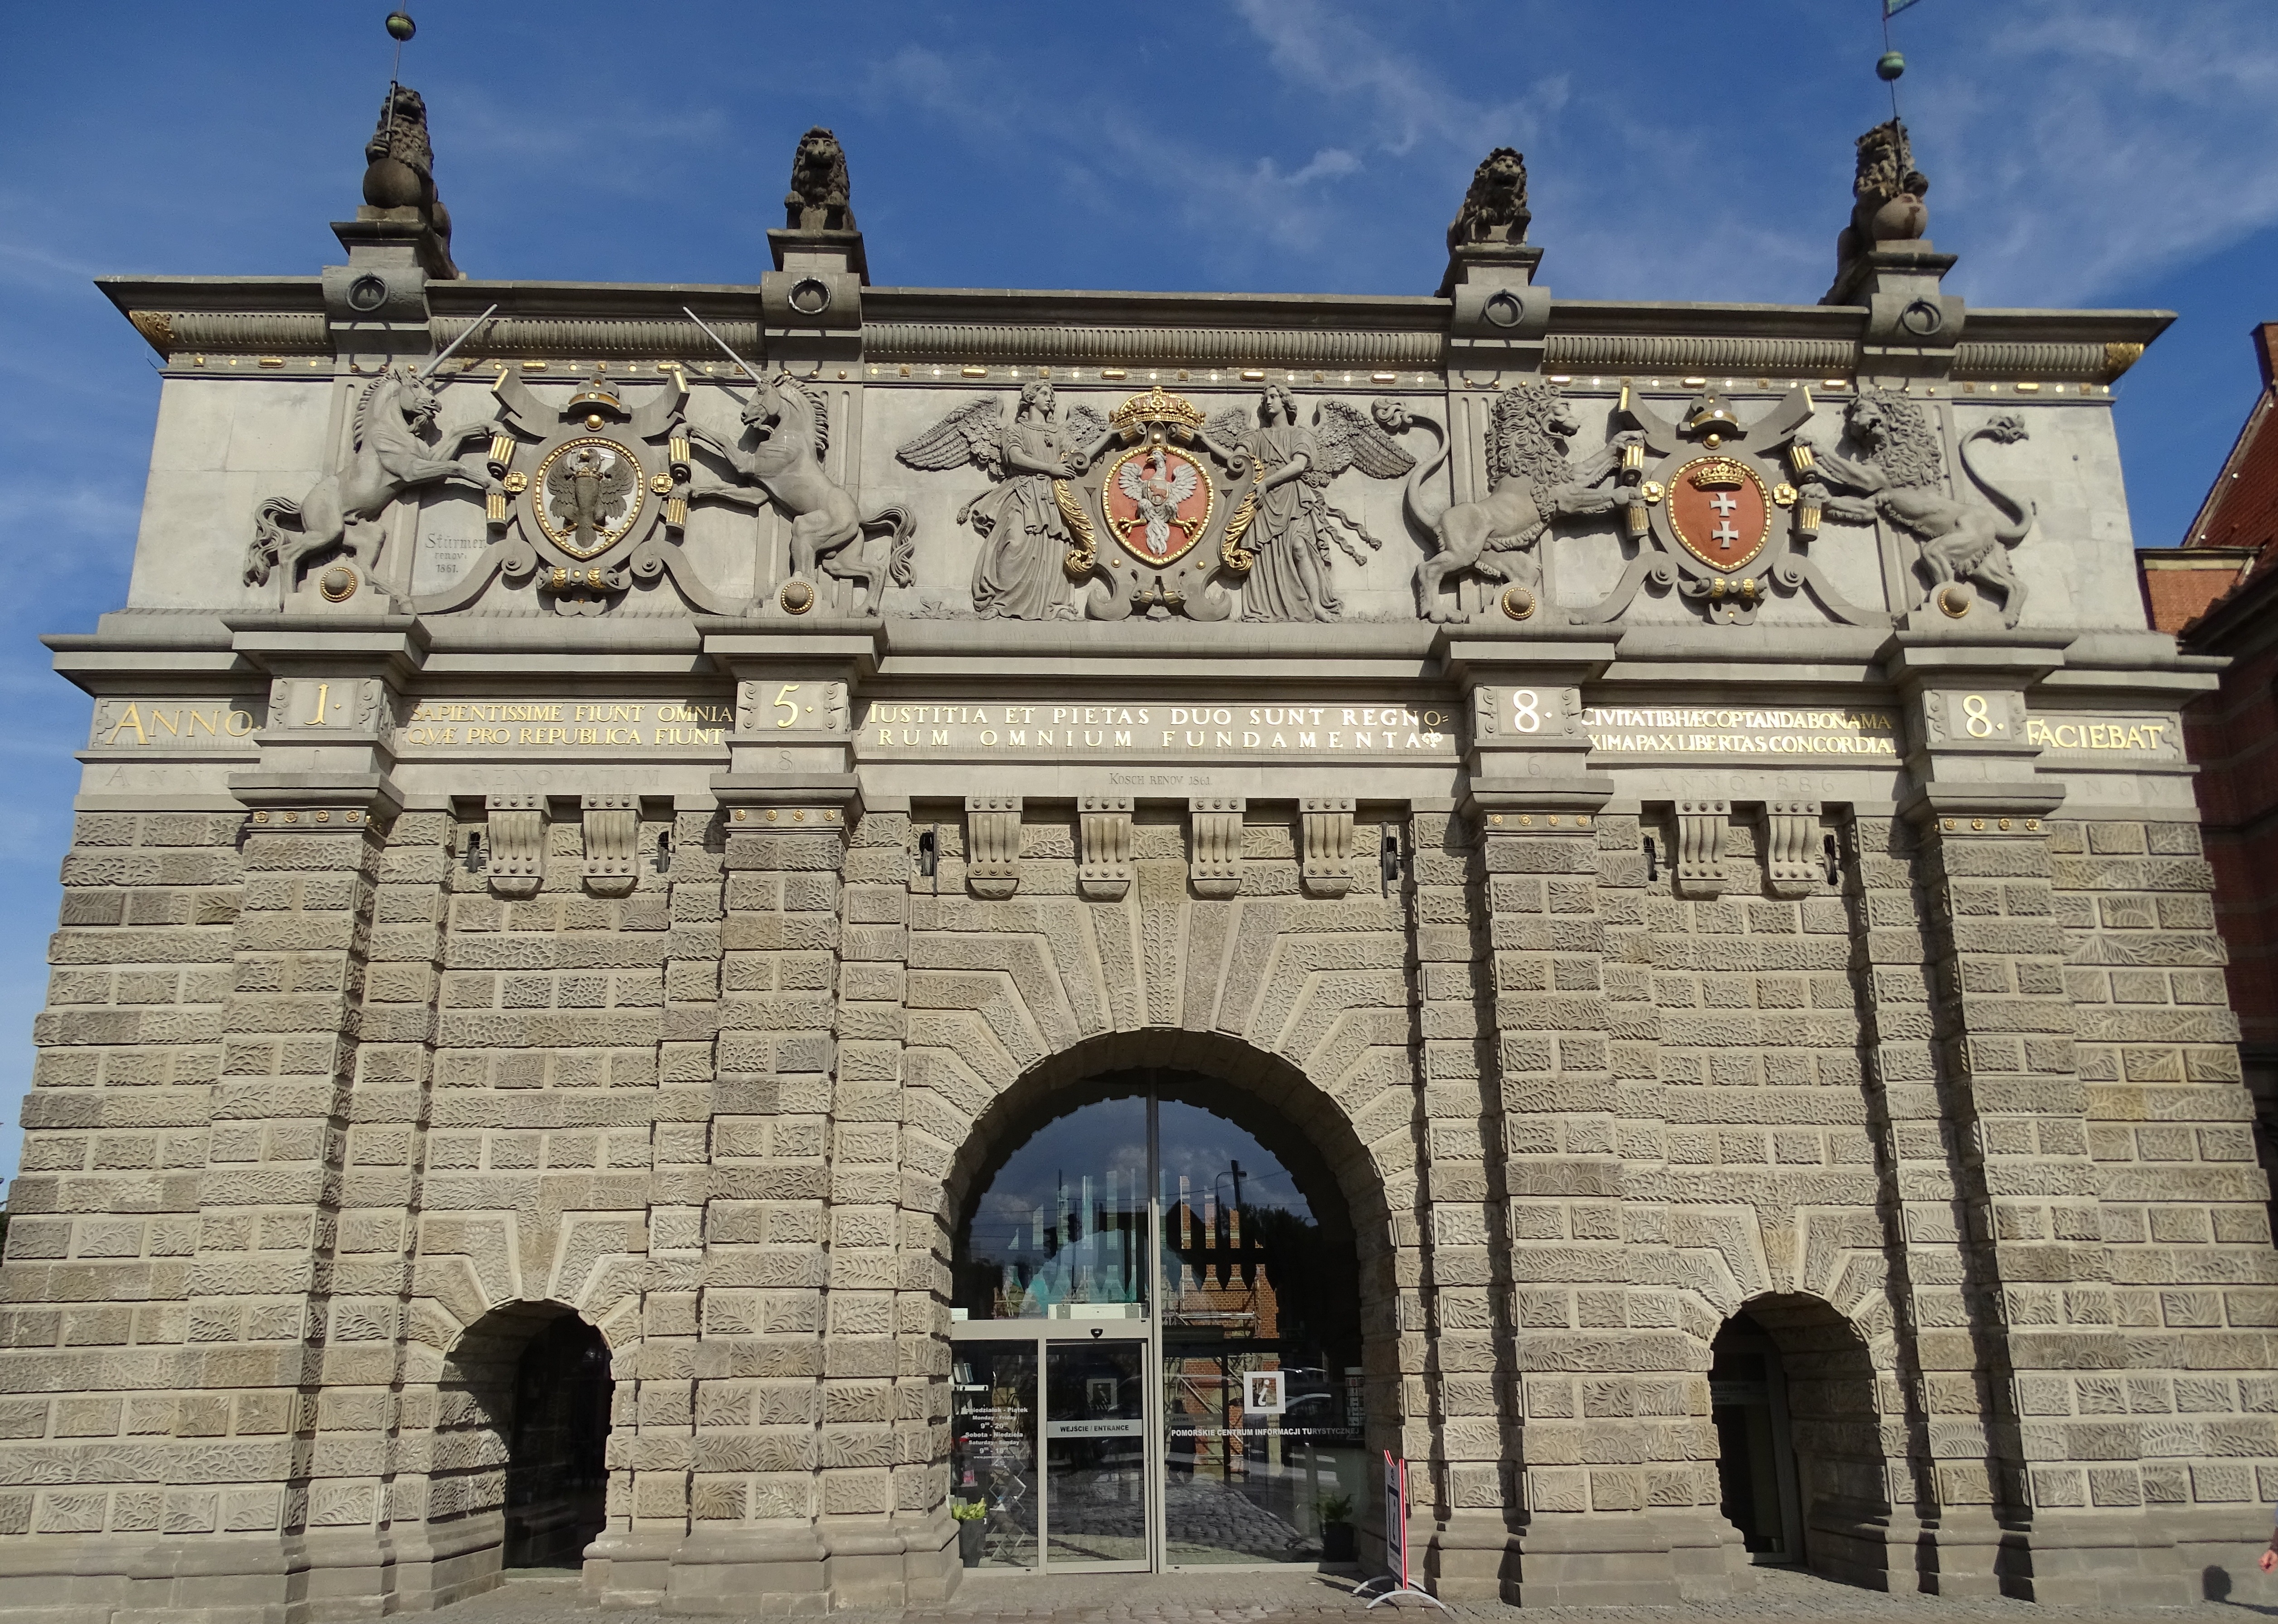
architecture, building, arch, landmark, facade, church, chapel, tourism, place of worship, monastery, poland, synagogue, city gate, gdansk, ancient history